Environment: real
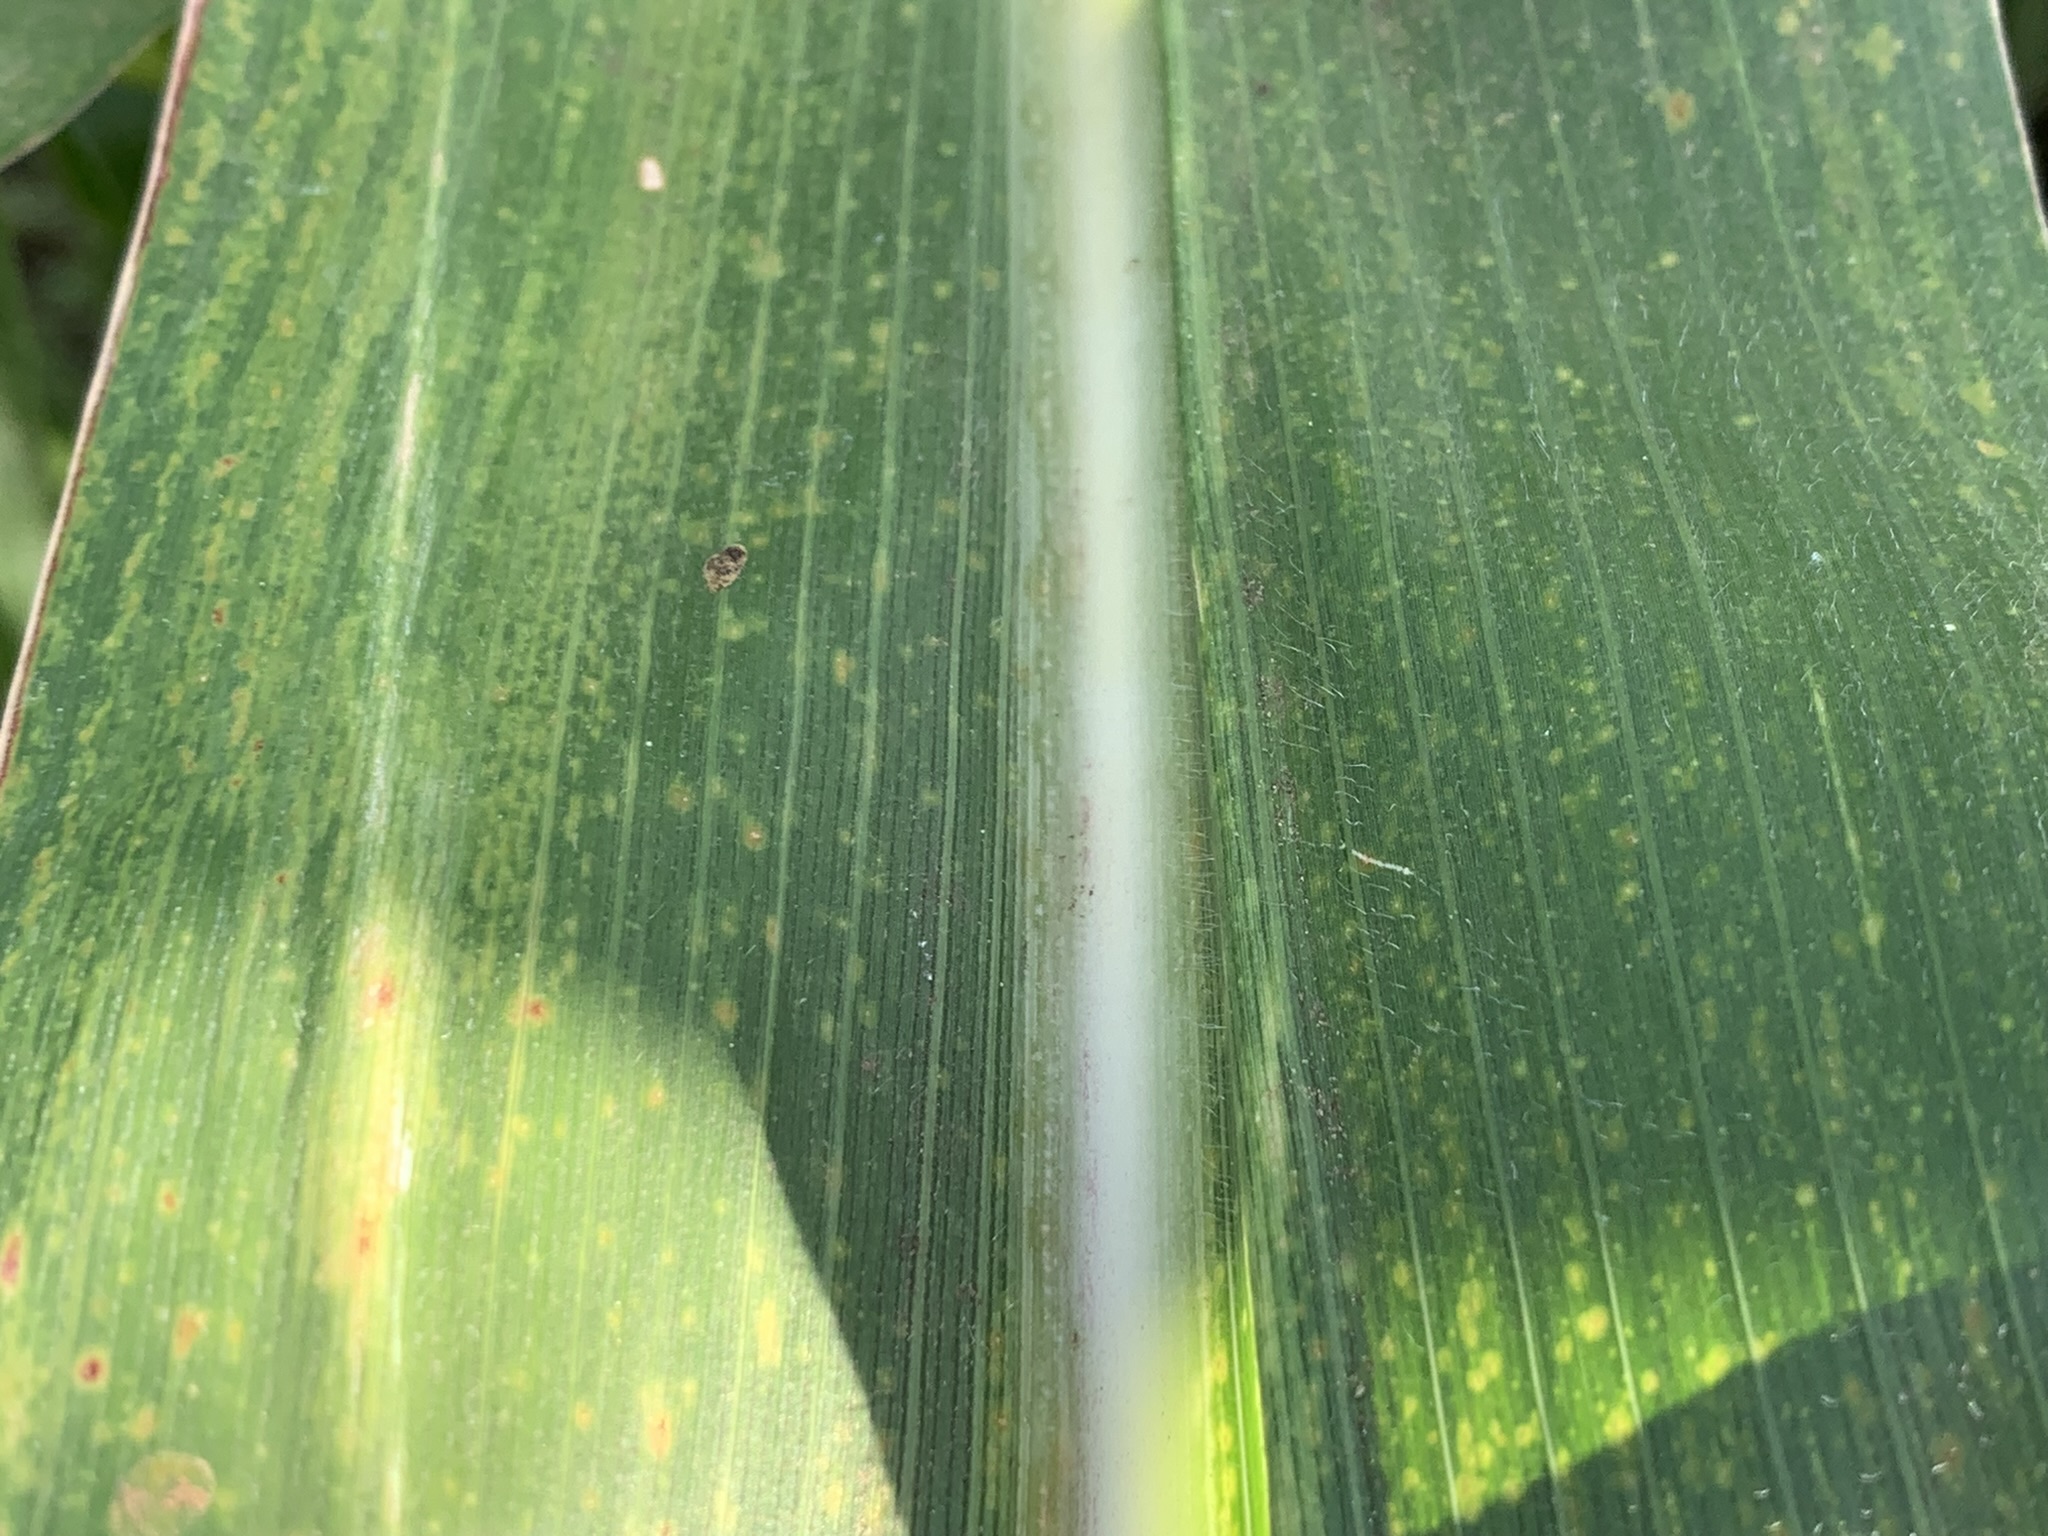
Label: lethal_necrosis